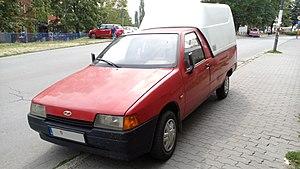
La Zastava/Yugo Florida est une automobile présentée en 1986 mais produite à partir de 1988 par le constructeur serbe Zastava, qui assemble des produits dérivés de modèles Fiat.